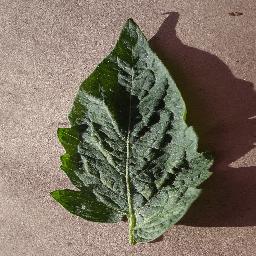
Label: Tomato___Spider_mites Two-spotted_spider_mite